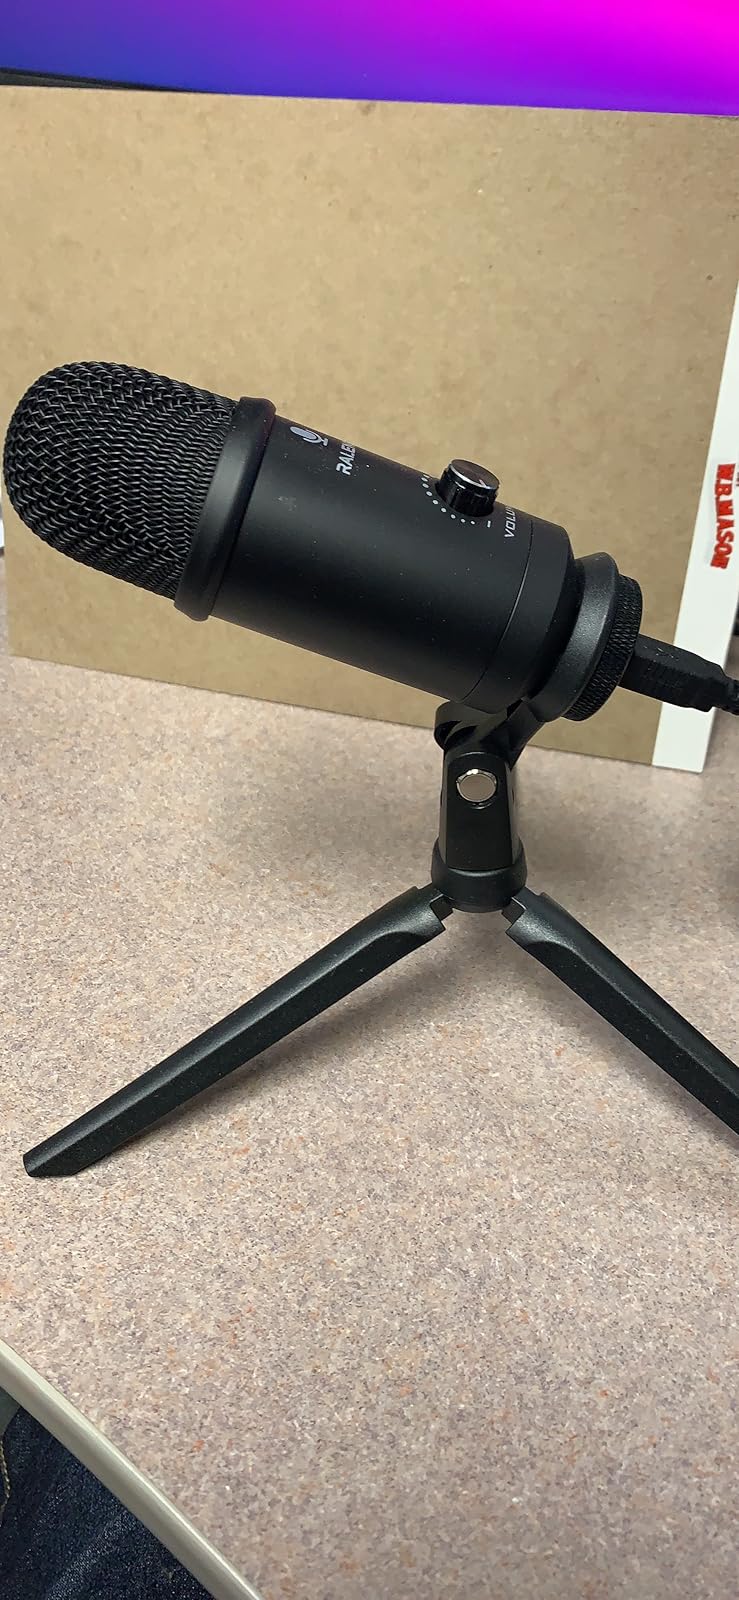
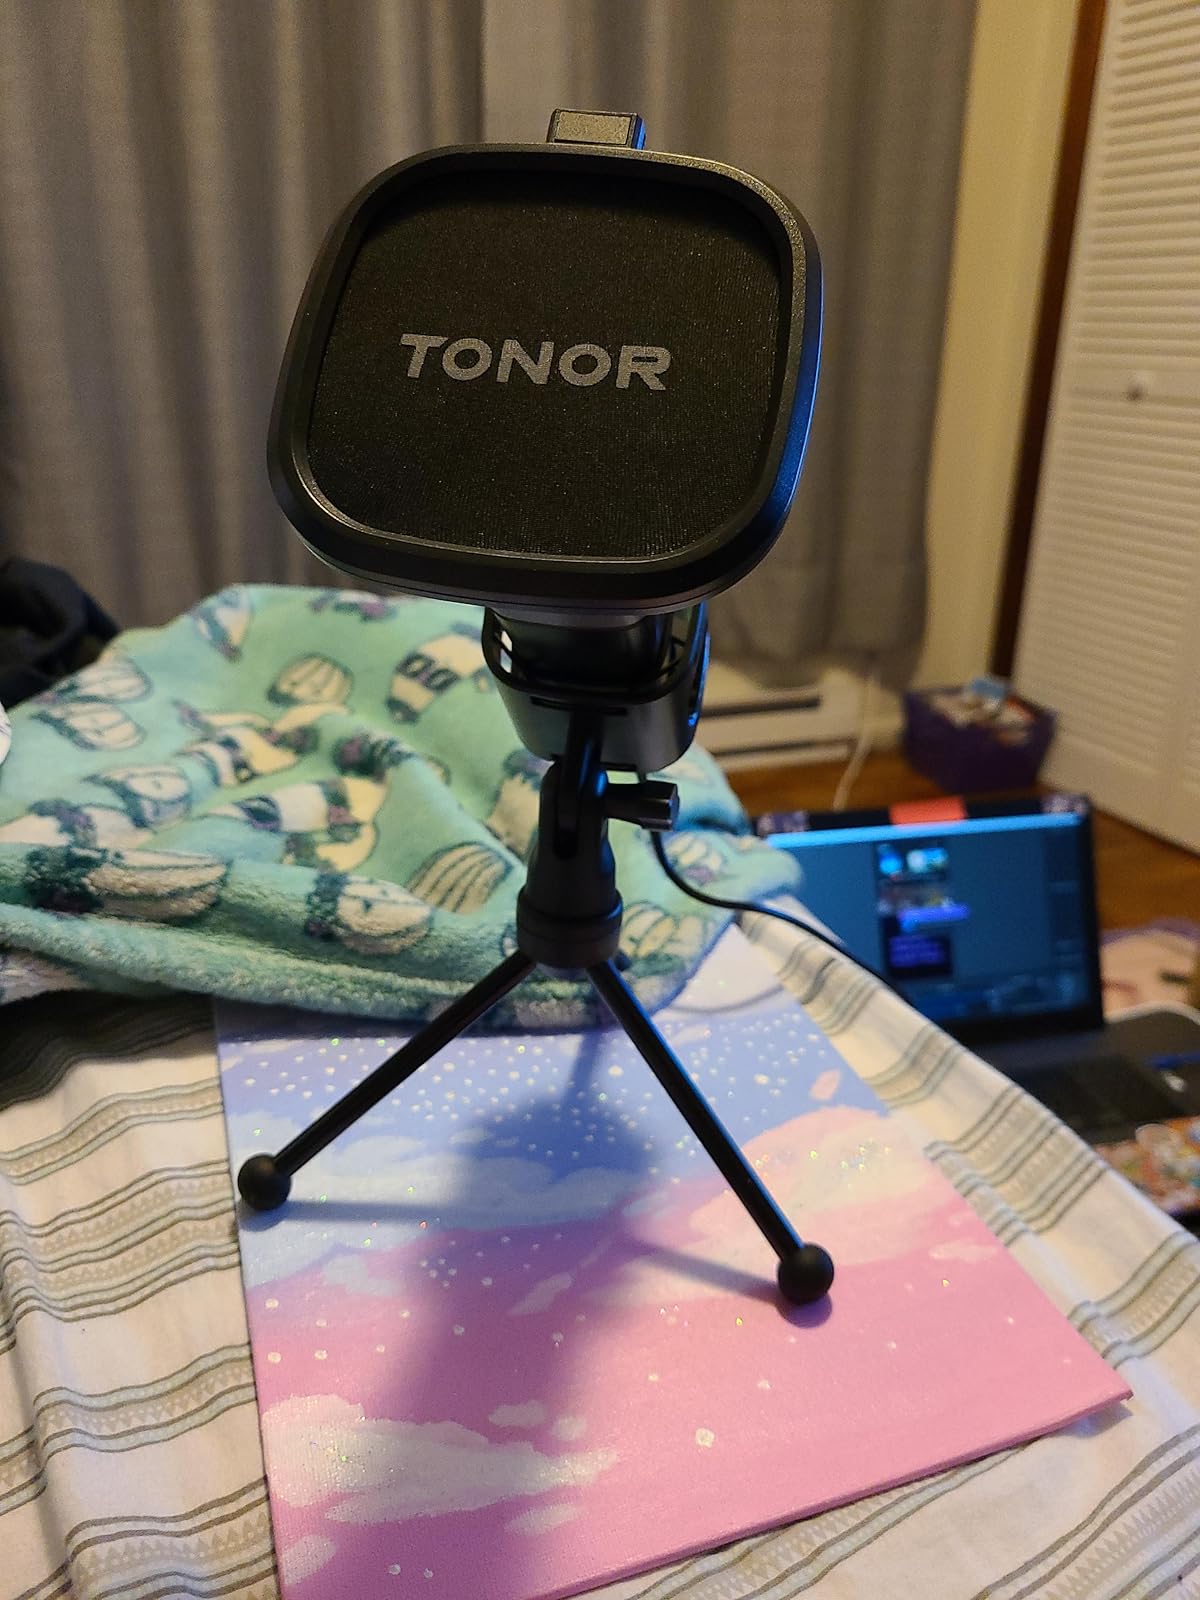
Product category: microphone
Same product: no